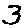
Label: 3